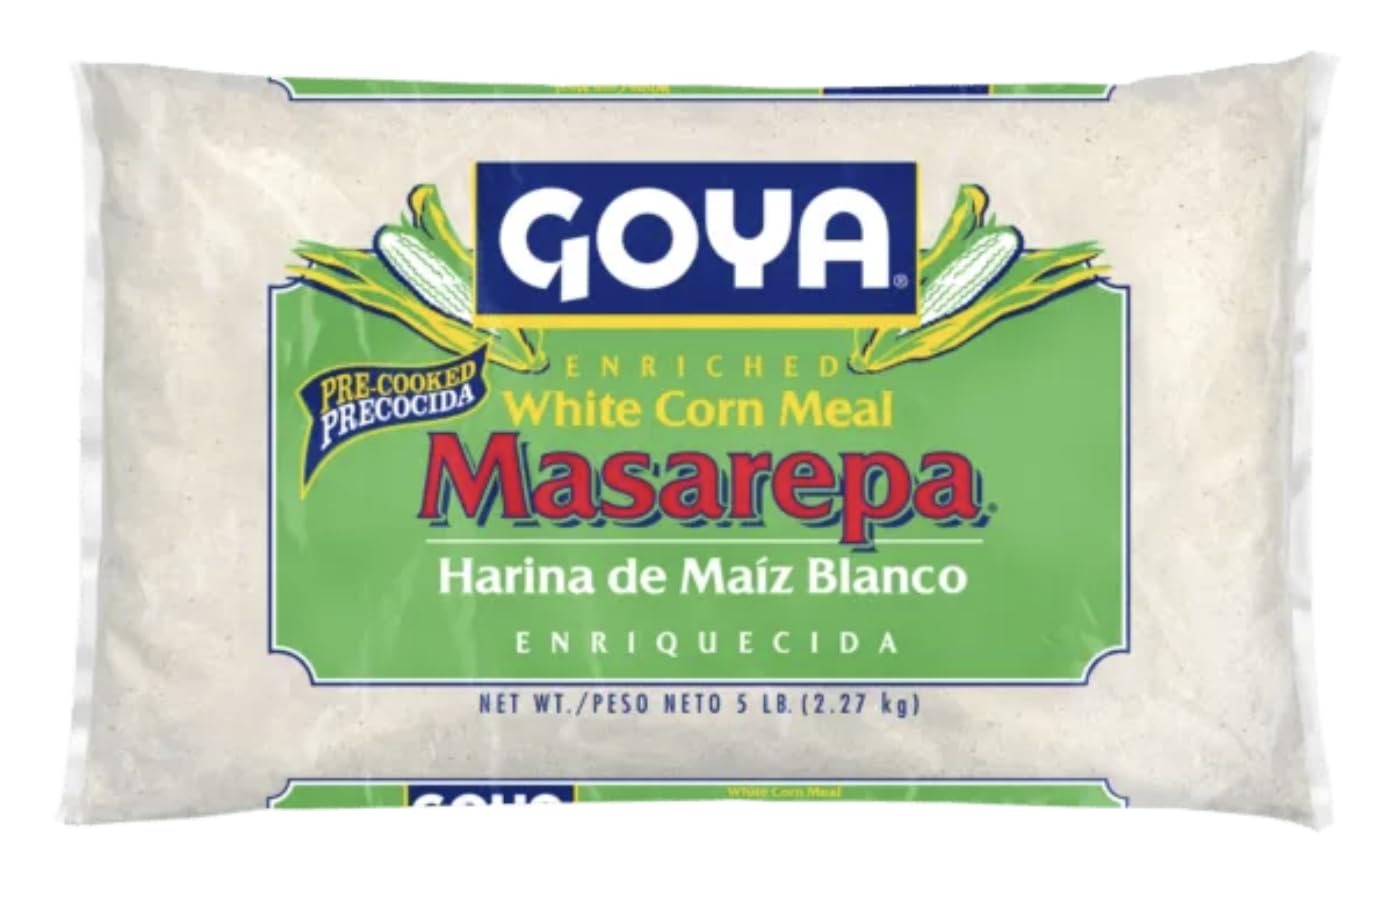
Item Name: Goya White Masarepa, 5 Pound, 2 Pack
Bullet Point 1: 2 Pack – 5 lb White Masarepa.
Bullet Point 2: Pre-cooked cornmeal for easy preparation.
Bullet Point 3: Perfect for making arepas, empanadas and more.
Bullet Point 4: If it's Goya ... it has to be good!
Product Description: Goya White Masarepa, 5 Pound, 2 Pack
Value: 160.0
Unit: Ounce

Price: 17.56